Kumbum Monastery

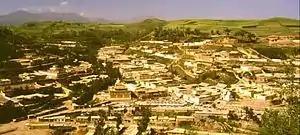
Kumbum Monastery

Kumbum Monastery (THL "Kumbum Jampa Ling"), also called Ta'er Temple, is a Tibetan gompa in Lusar, Xining, Qinghai, China. It was founded in 1583 in a narrow valley close to the village of Lusar in the historical Tibetan region of Amdo. Its superior monastery is Drepung Monastery, immediately to the west of Lhasa. It is ranked in importance as second only to Lhasa.